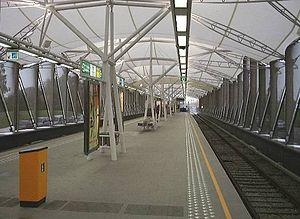
Quai de la station «Erasme» du métro de Bruxelles
Érasme est une station de la ligne du métro de Bruxelles, dont elle constitue le terminus. Cette station est située sur le territoire de la commune d'Anderlecht.